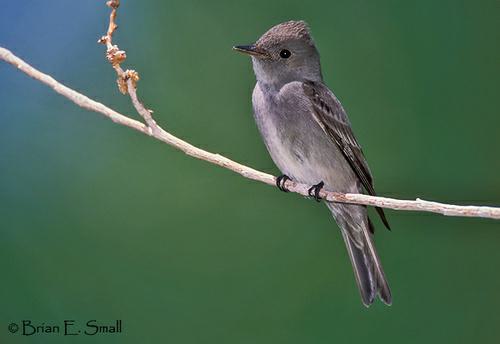
A photo of a western wood pewee